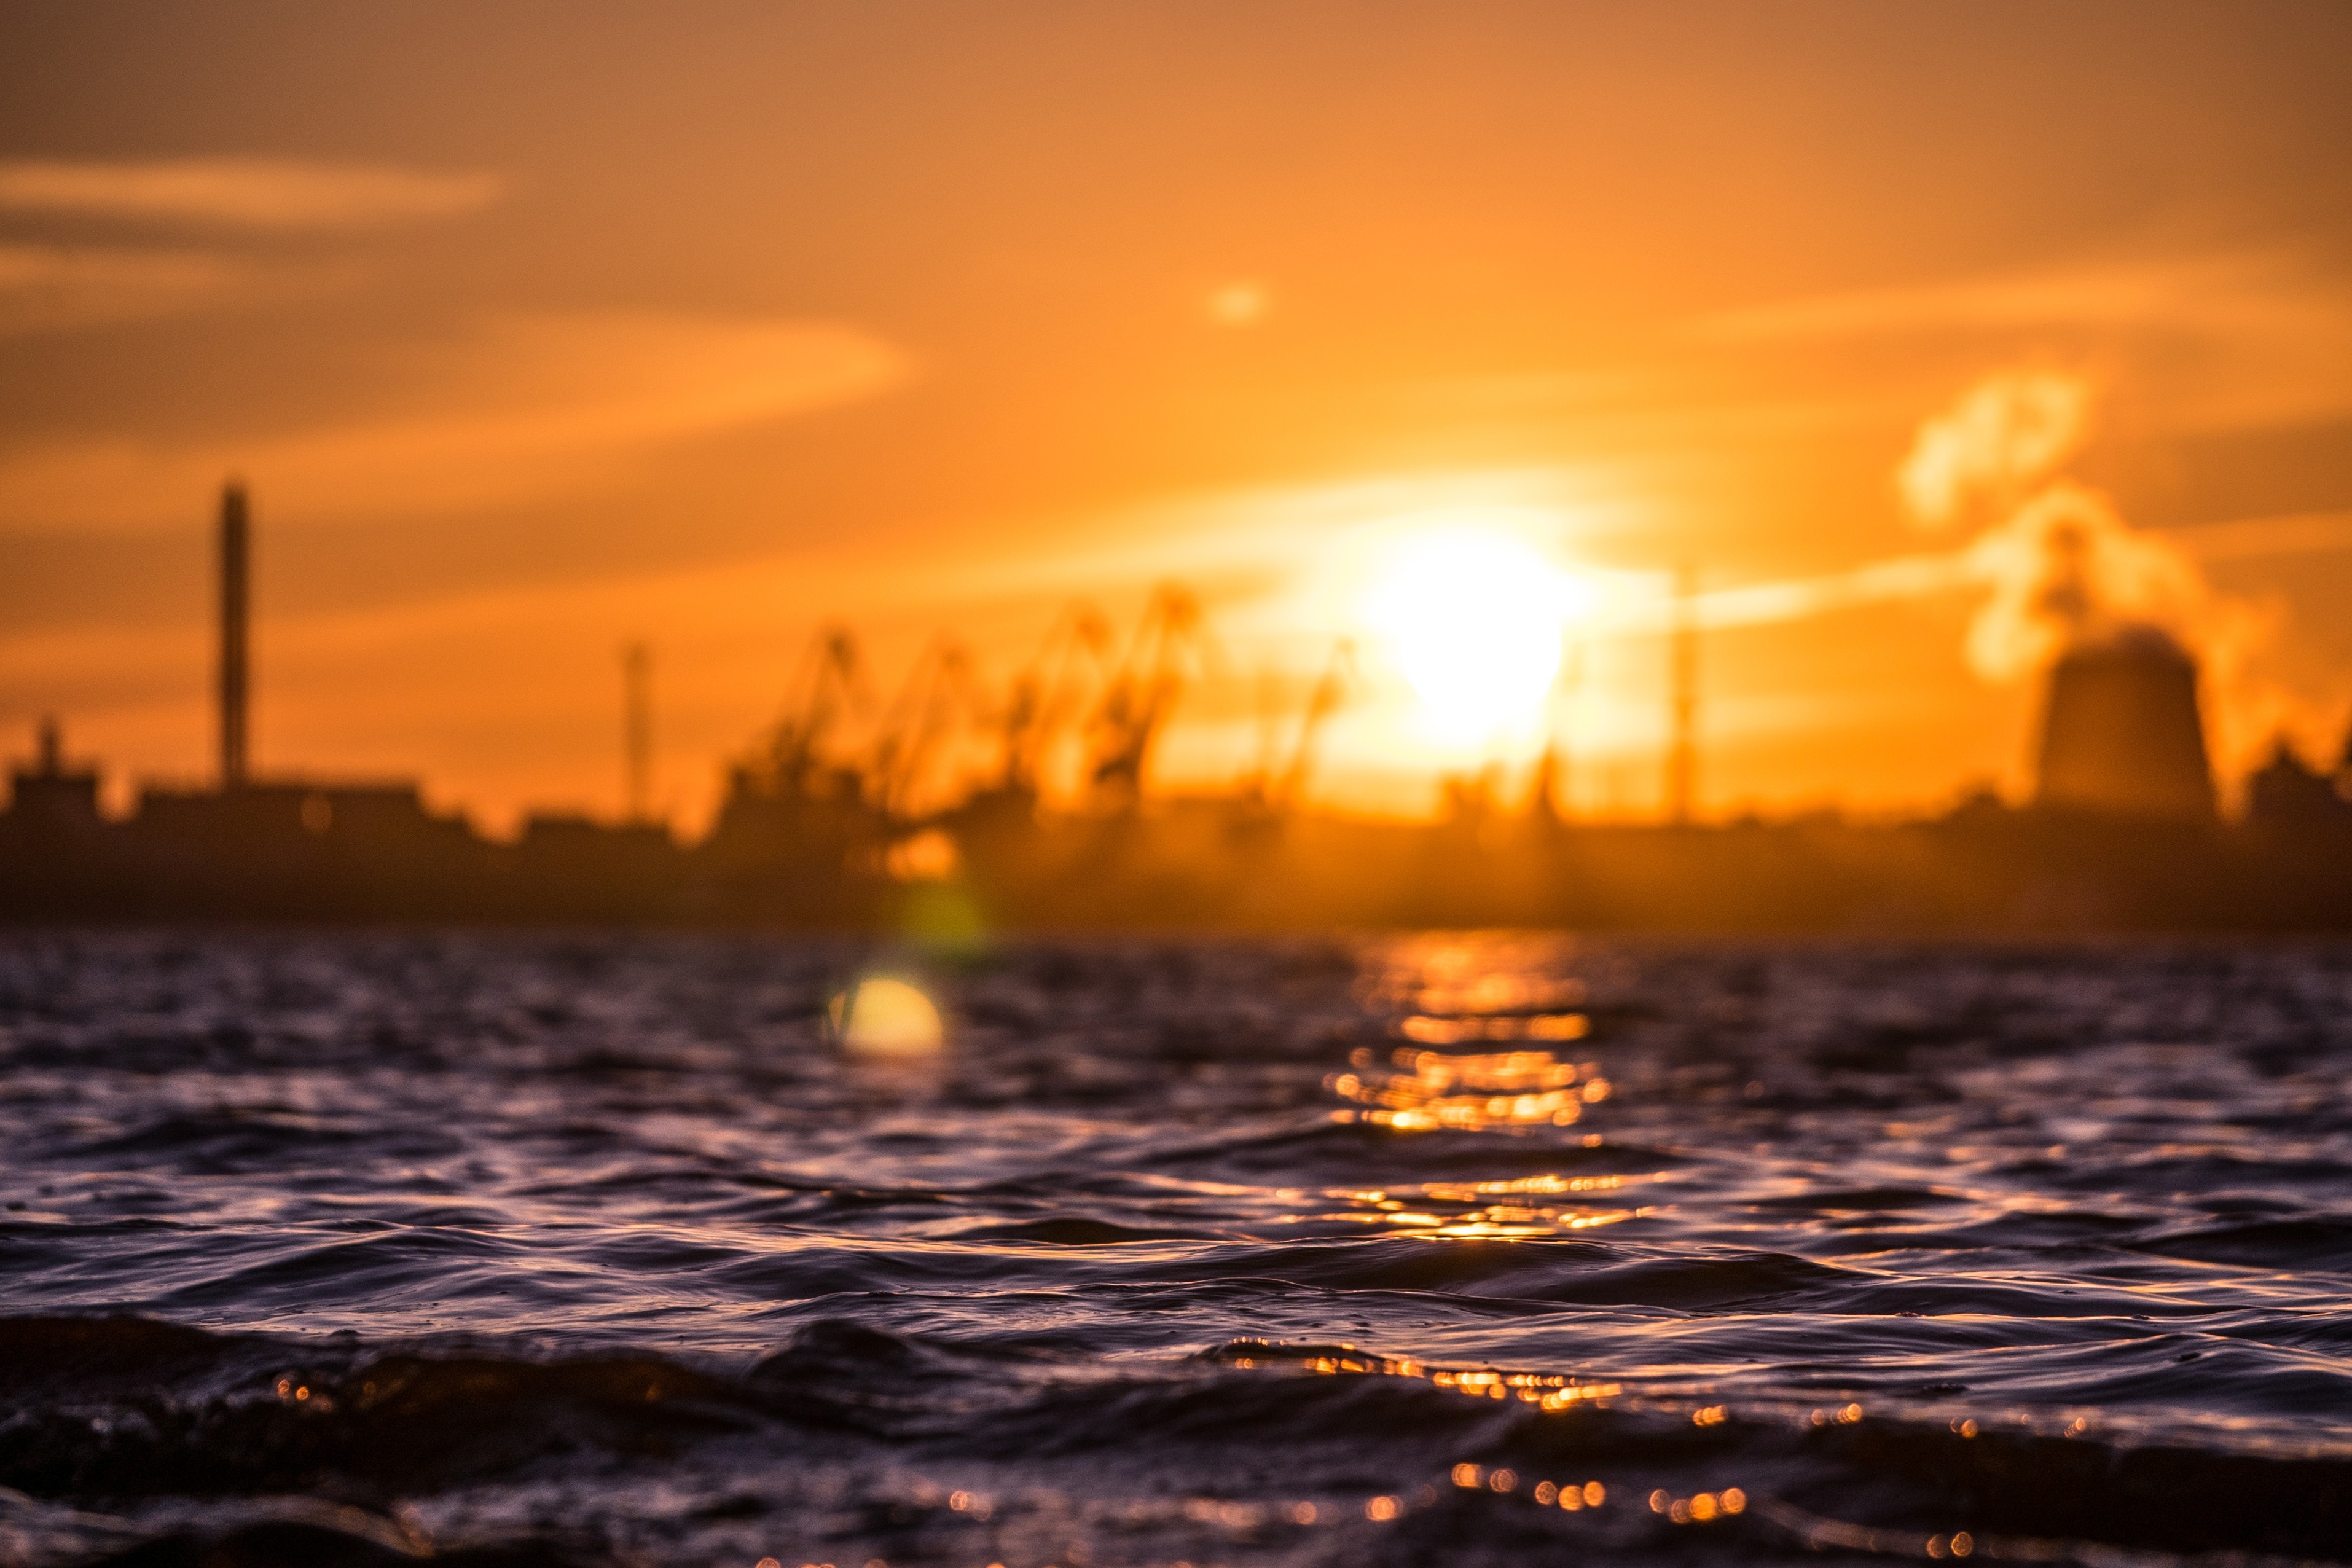
beach, sea, coast, ocean, horizon, cloud, sun, sunrise, sunset, sunlight, morning, wave, dawn, ripple, dusk, evening, afterglow, wind wave